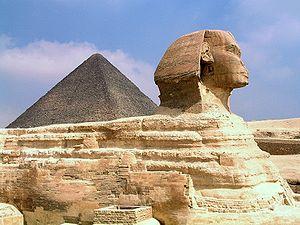
Les méthodes de construction des pyramides égyptiennes demeurent incertaines. Les données archéologiques sur ces chantiers gigantesques restent très fragmentaires, tandis que les théories fleurissent et se multiplient, surtout depuis la fin du XIXᵉ siècle.